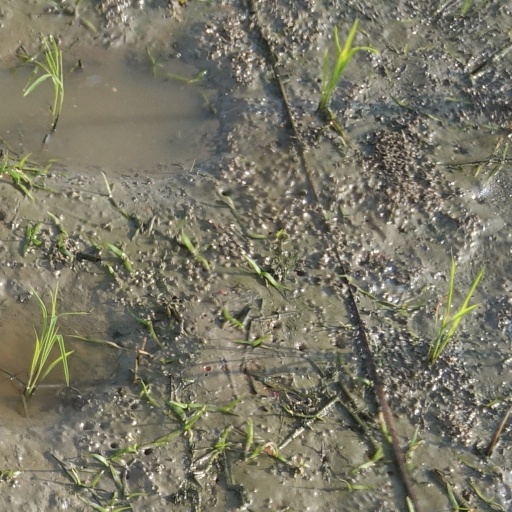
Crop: rice